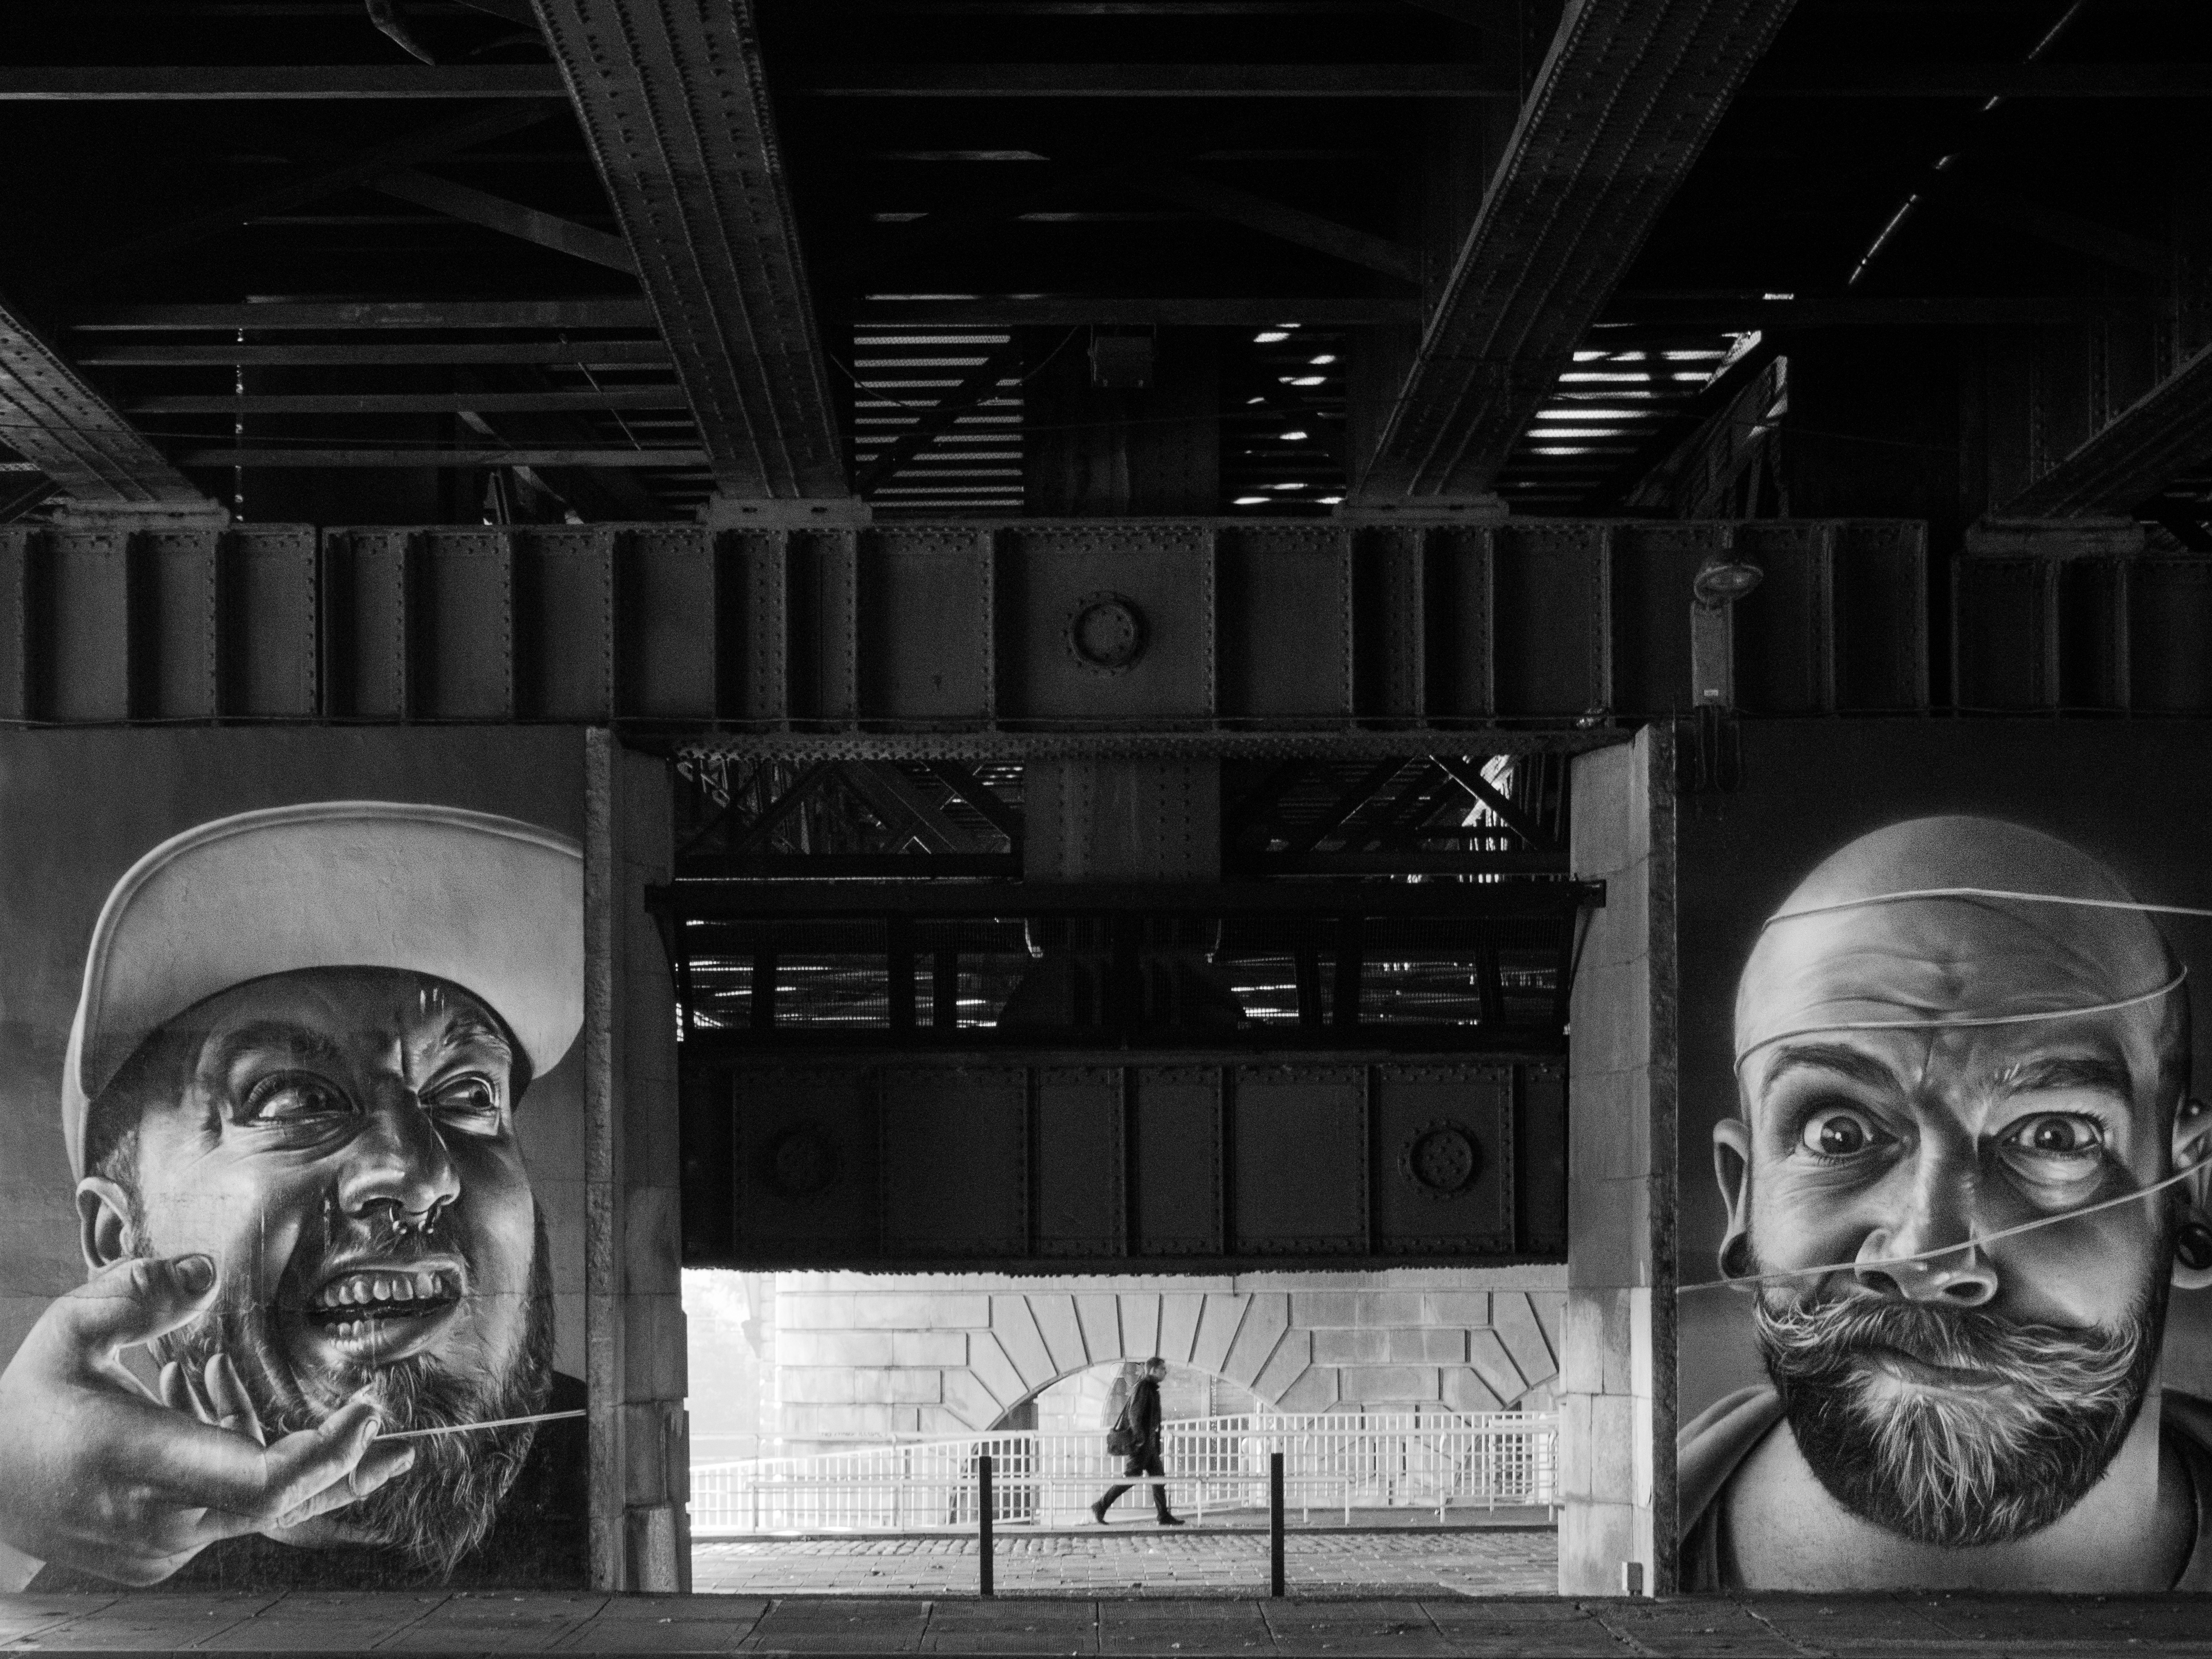
black and white, white, street, photography, darkness, black, monochrome, streetphotography, art, photograph, fernandopc, monochrome photography, film noir